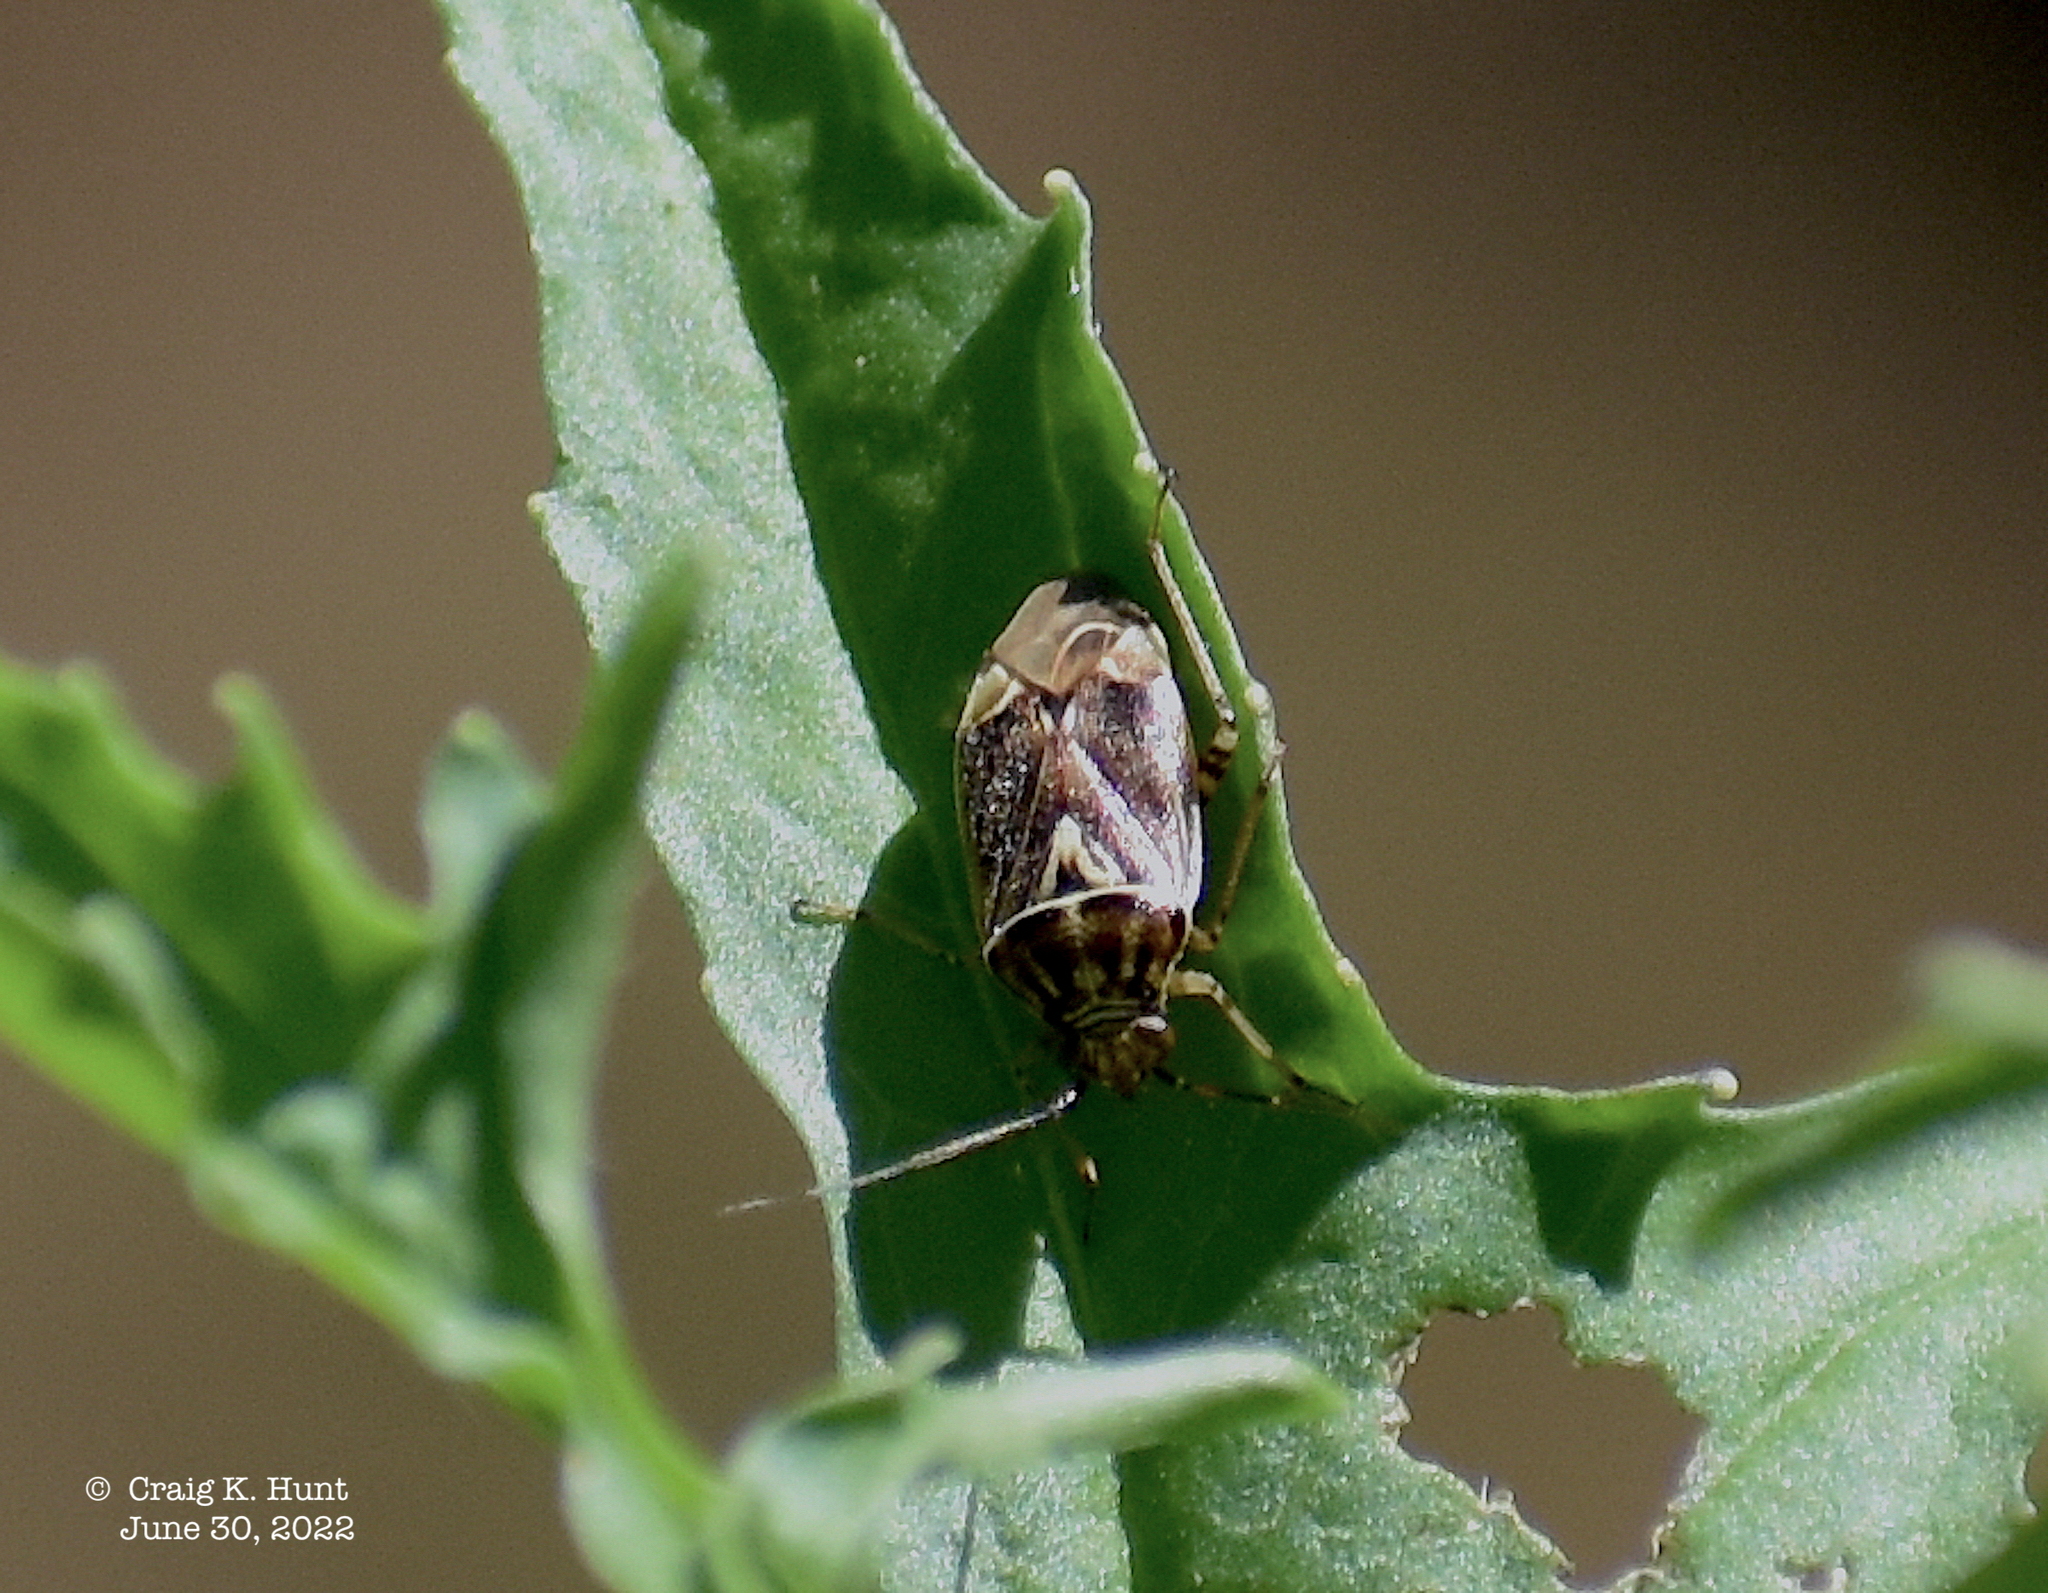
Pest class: lygus_bug